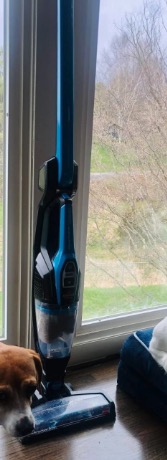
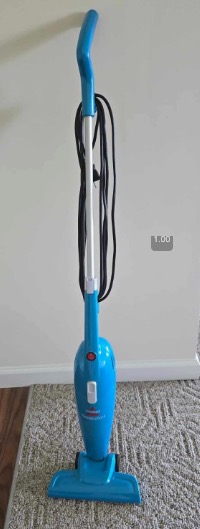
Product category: items_vacuum
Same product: no